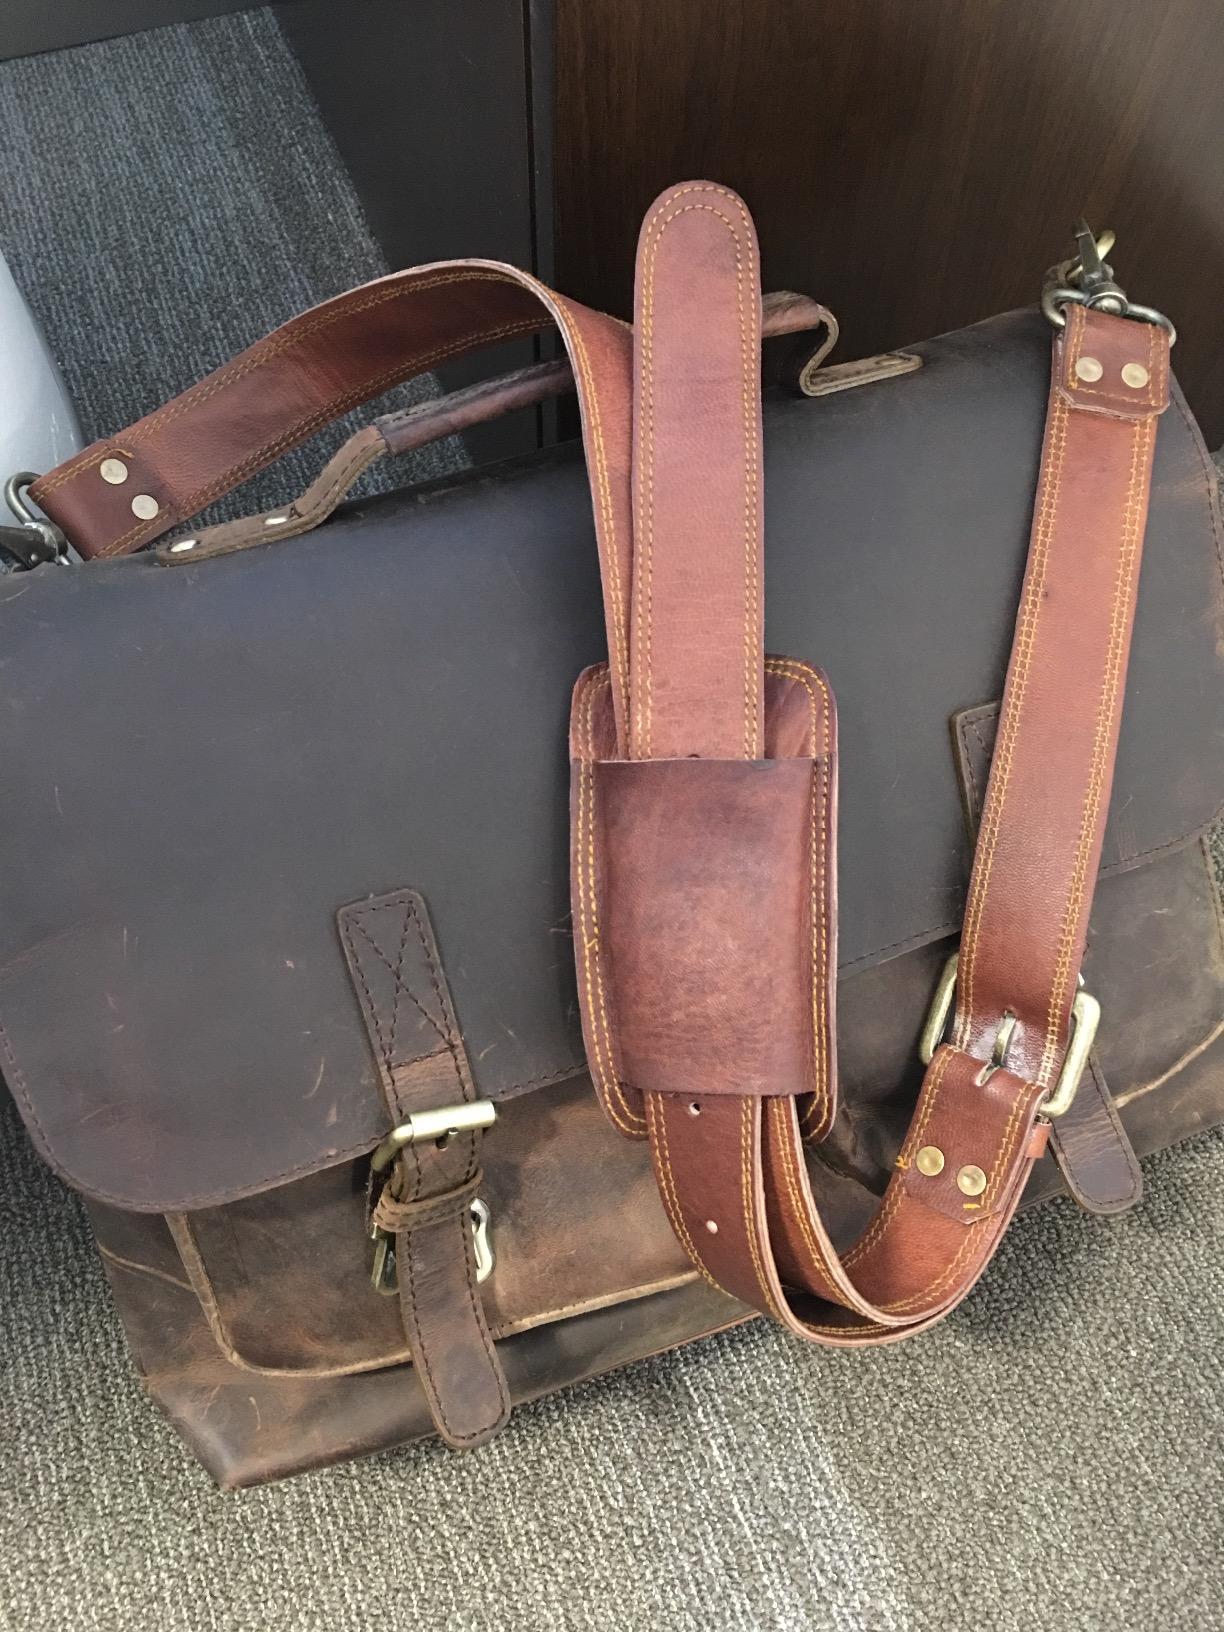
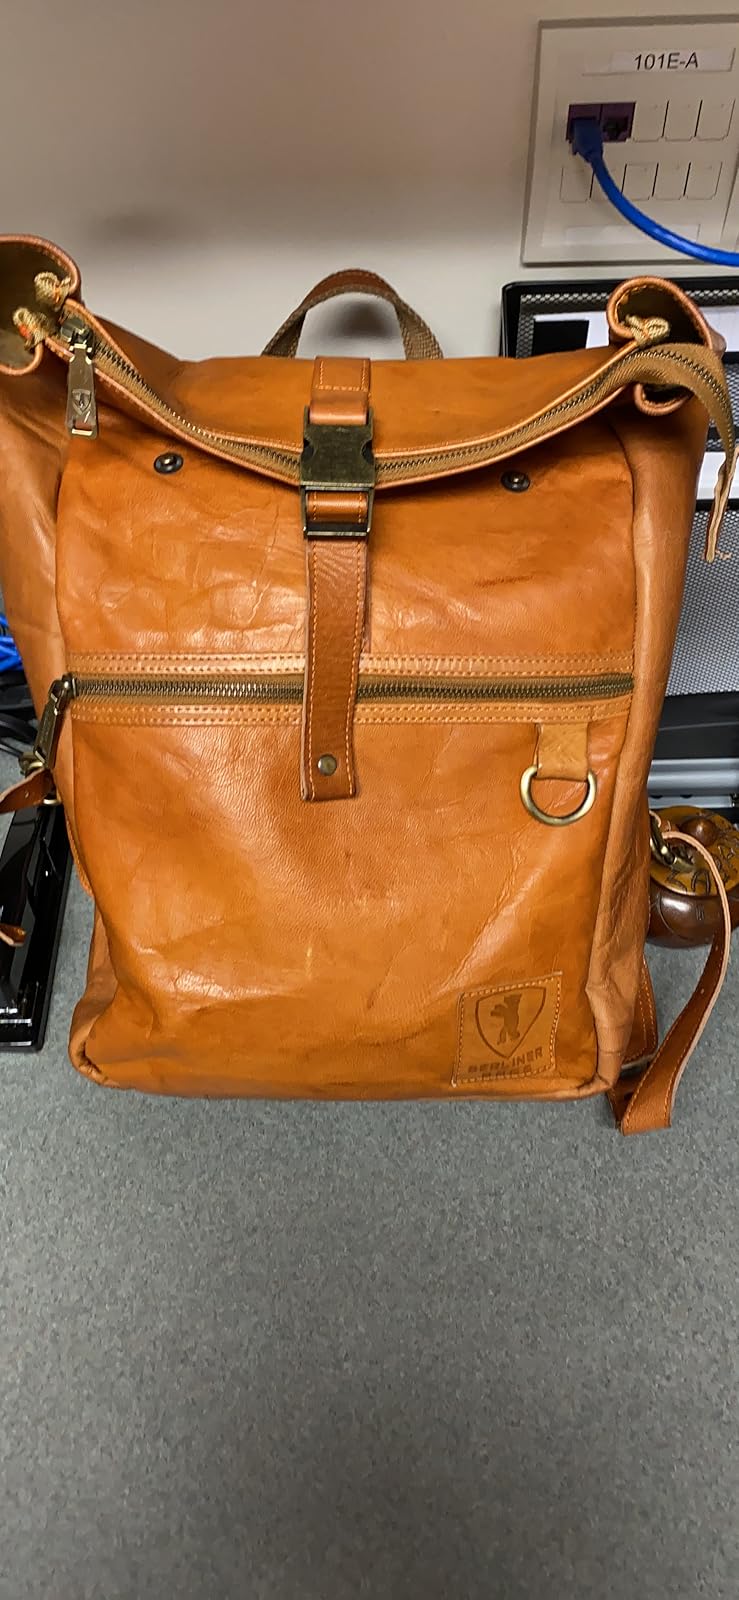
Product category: bag
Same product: no